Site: brandenburg
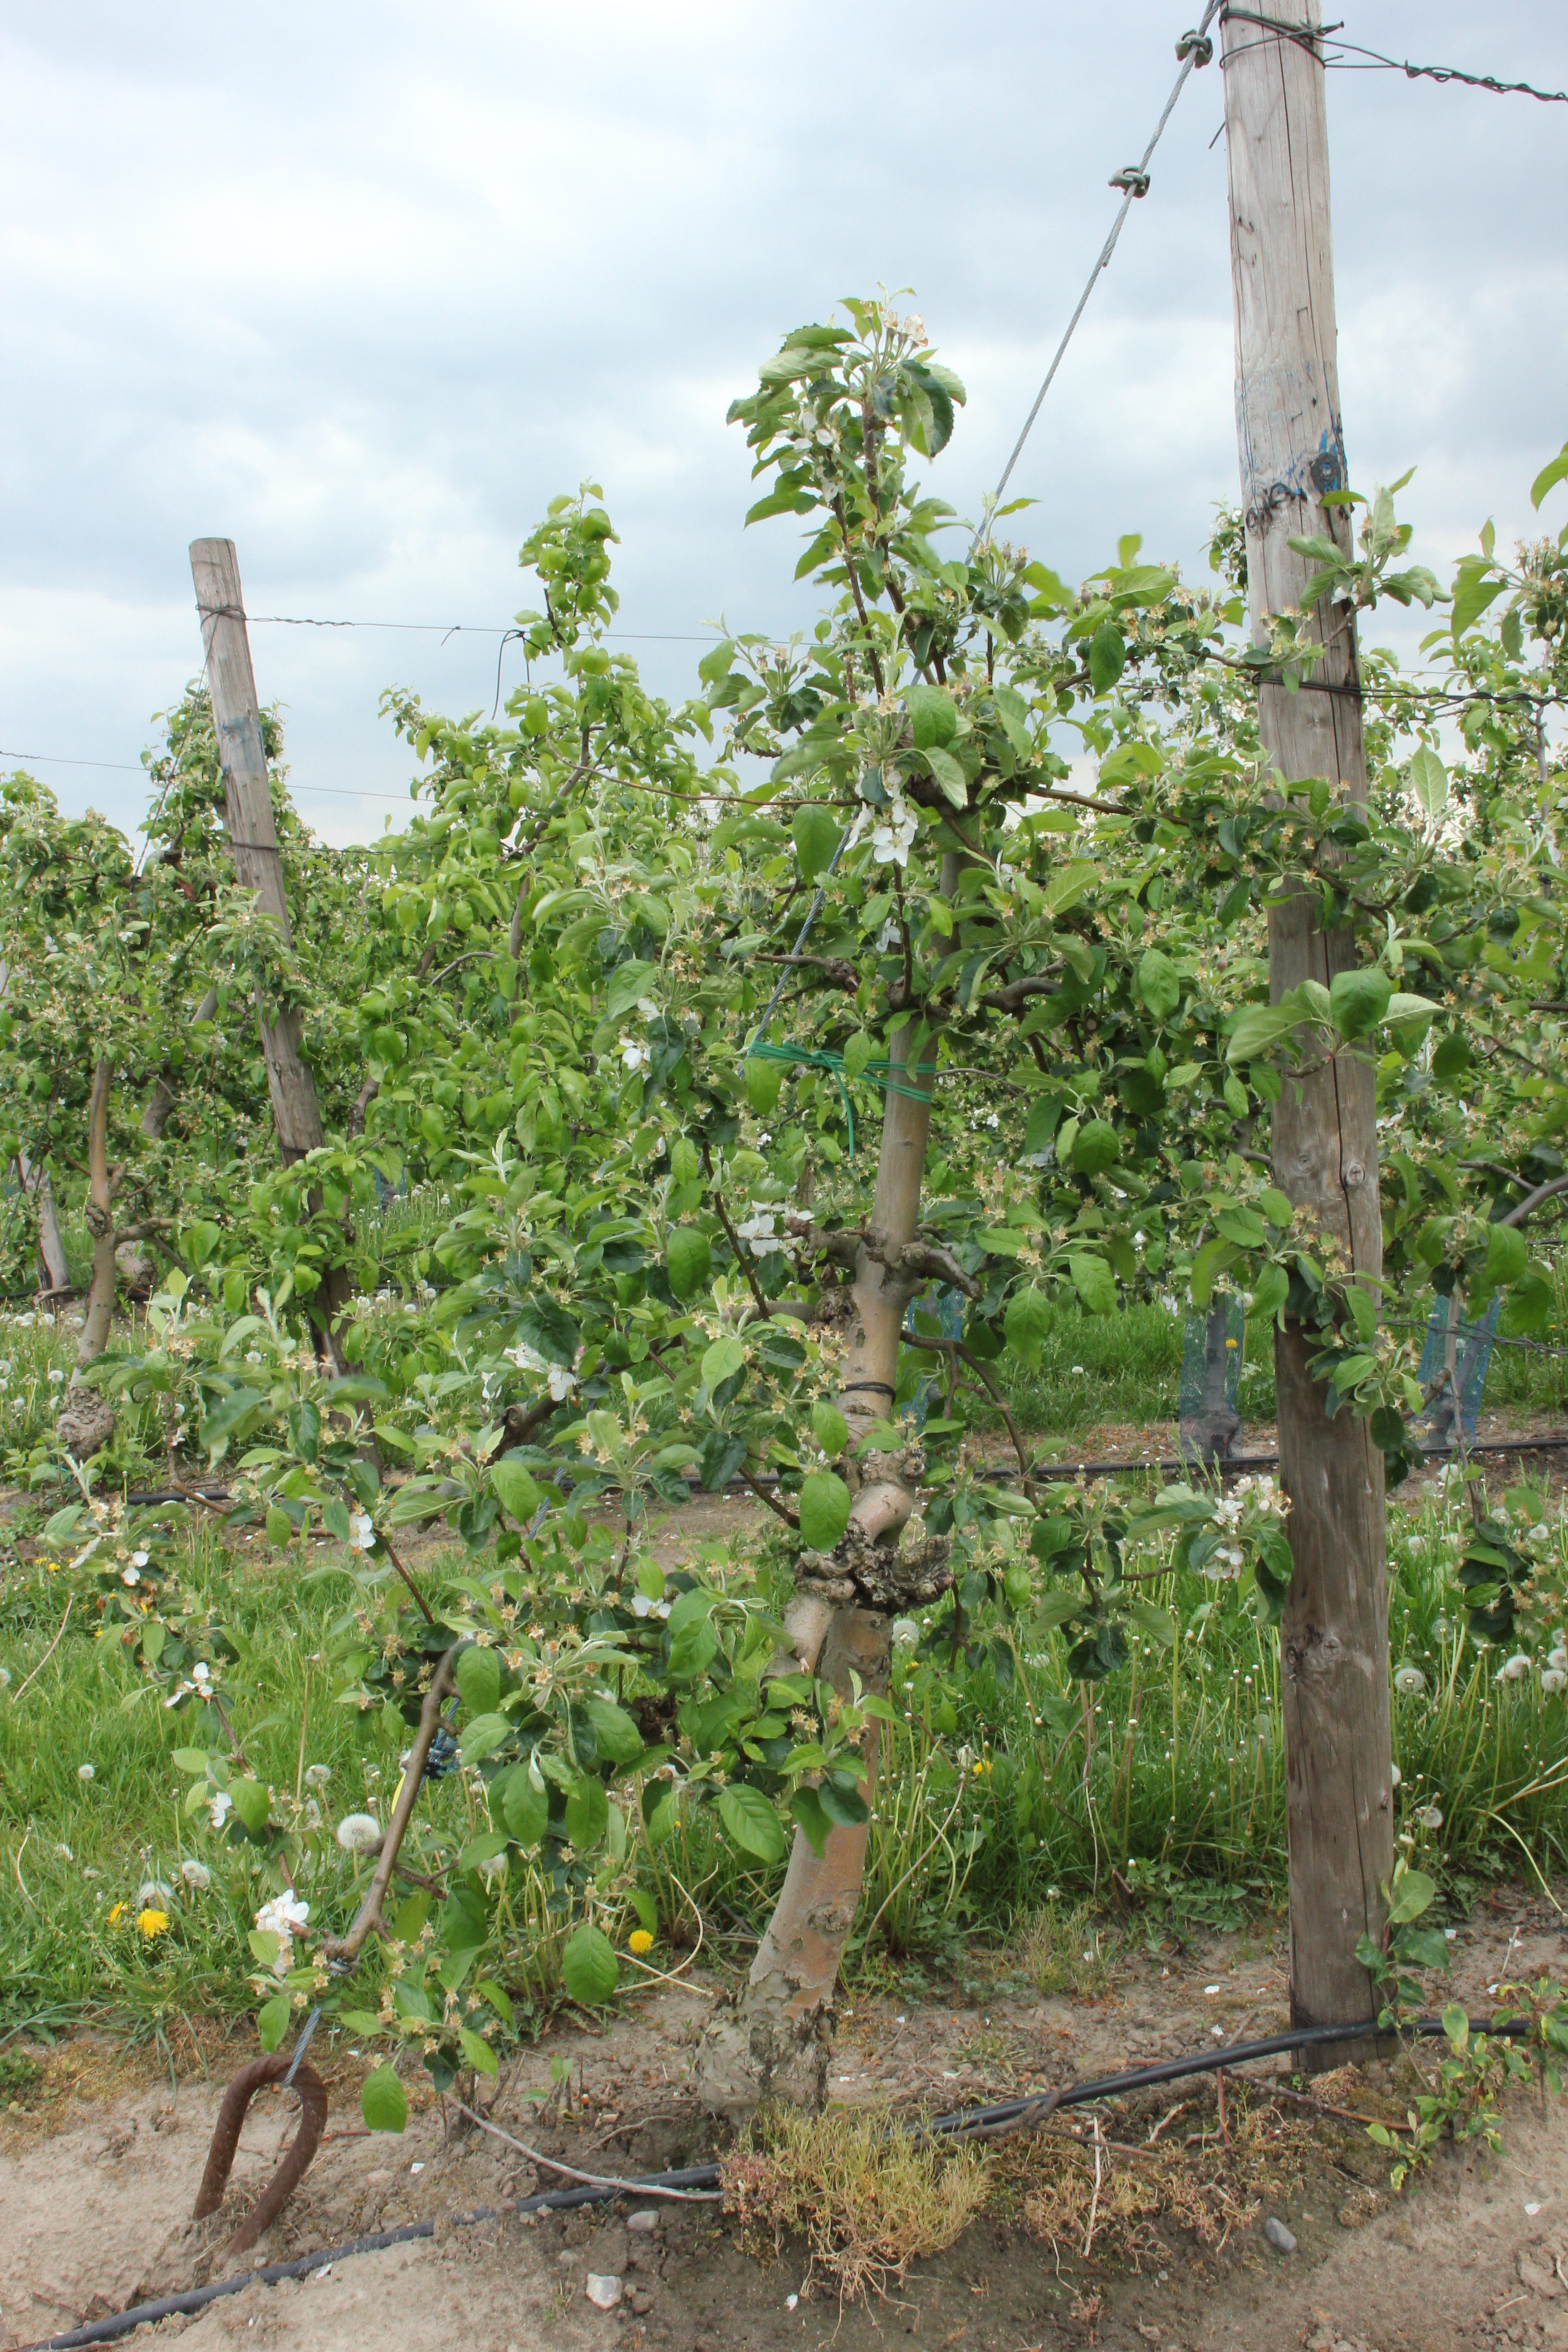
Growth stage (BBCH 67): Flowering